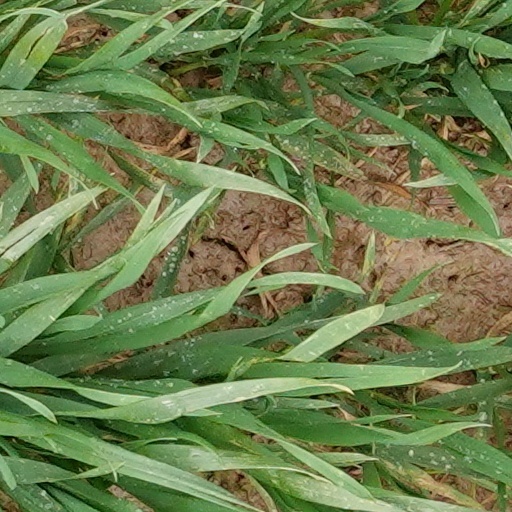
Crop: wheat